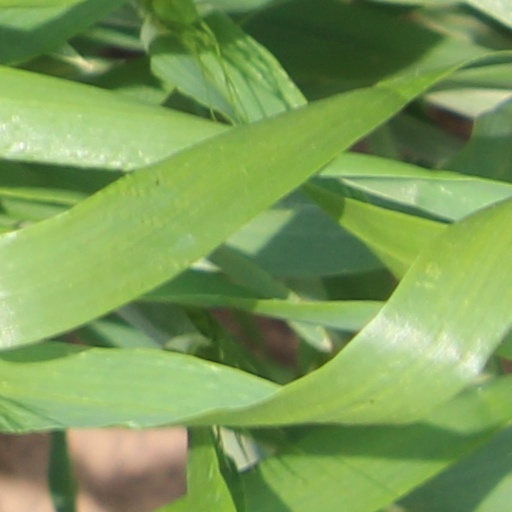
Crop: wheat